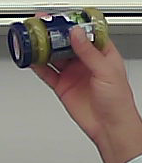
Product: barilla_pesto